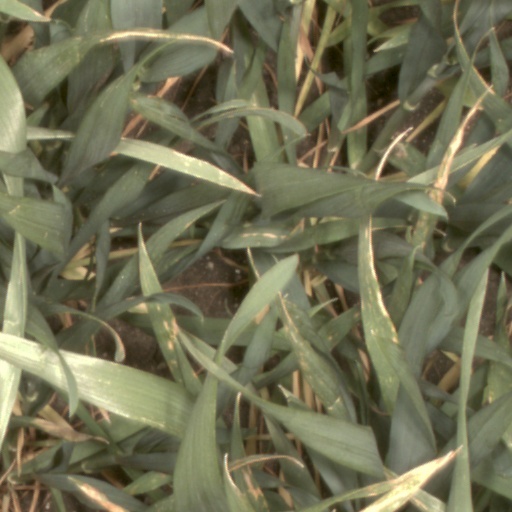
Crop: wheat